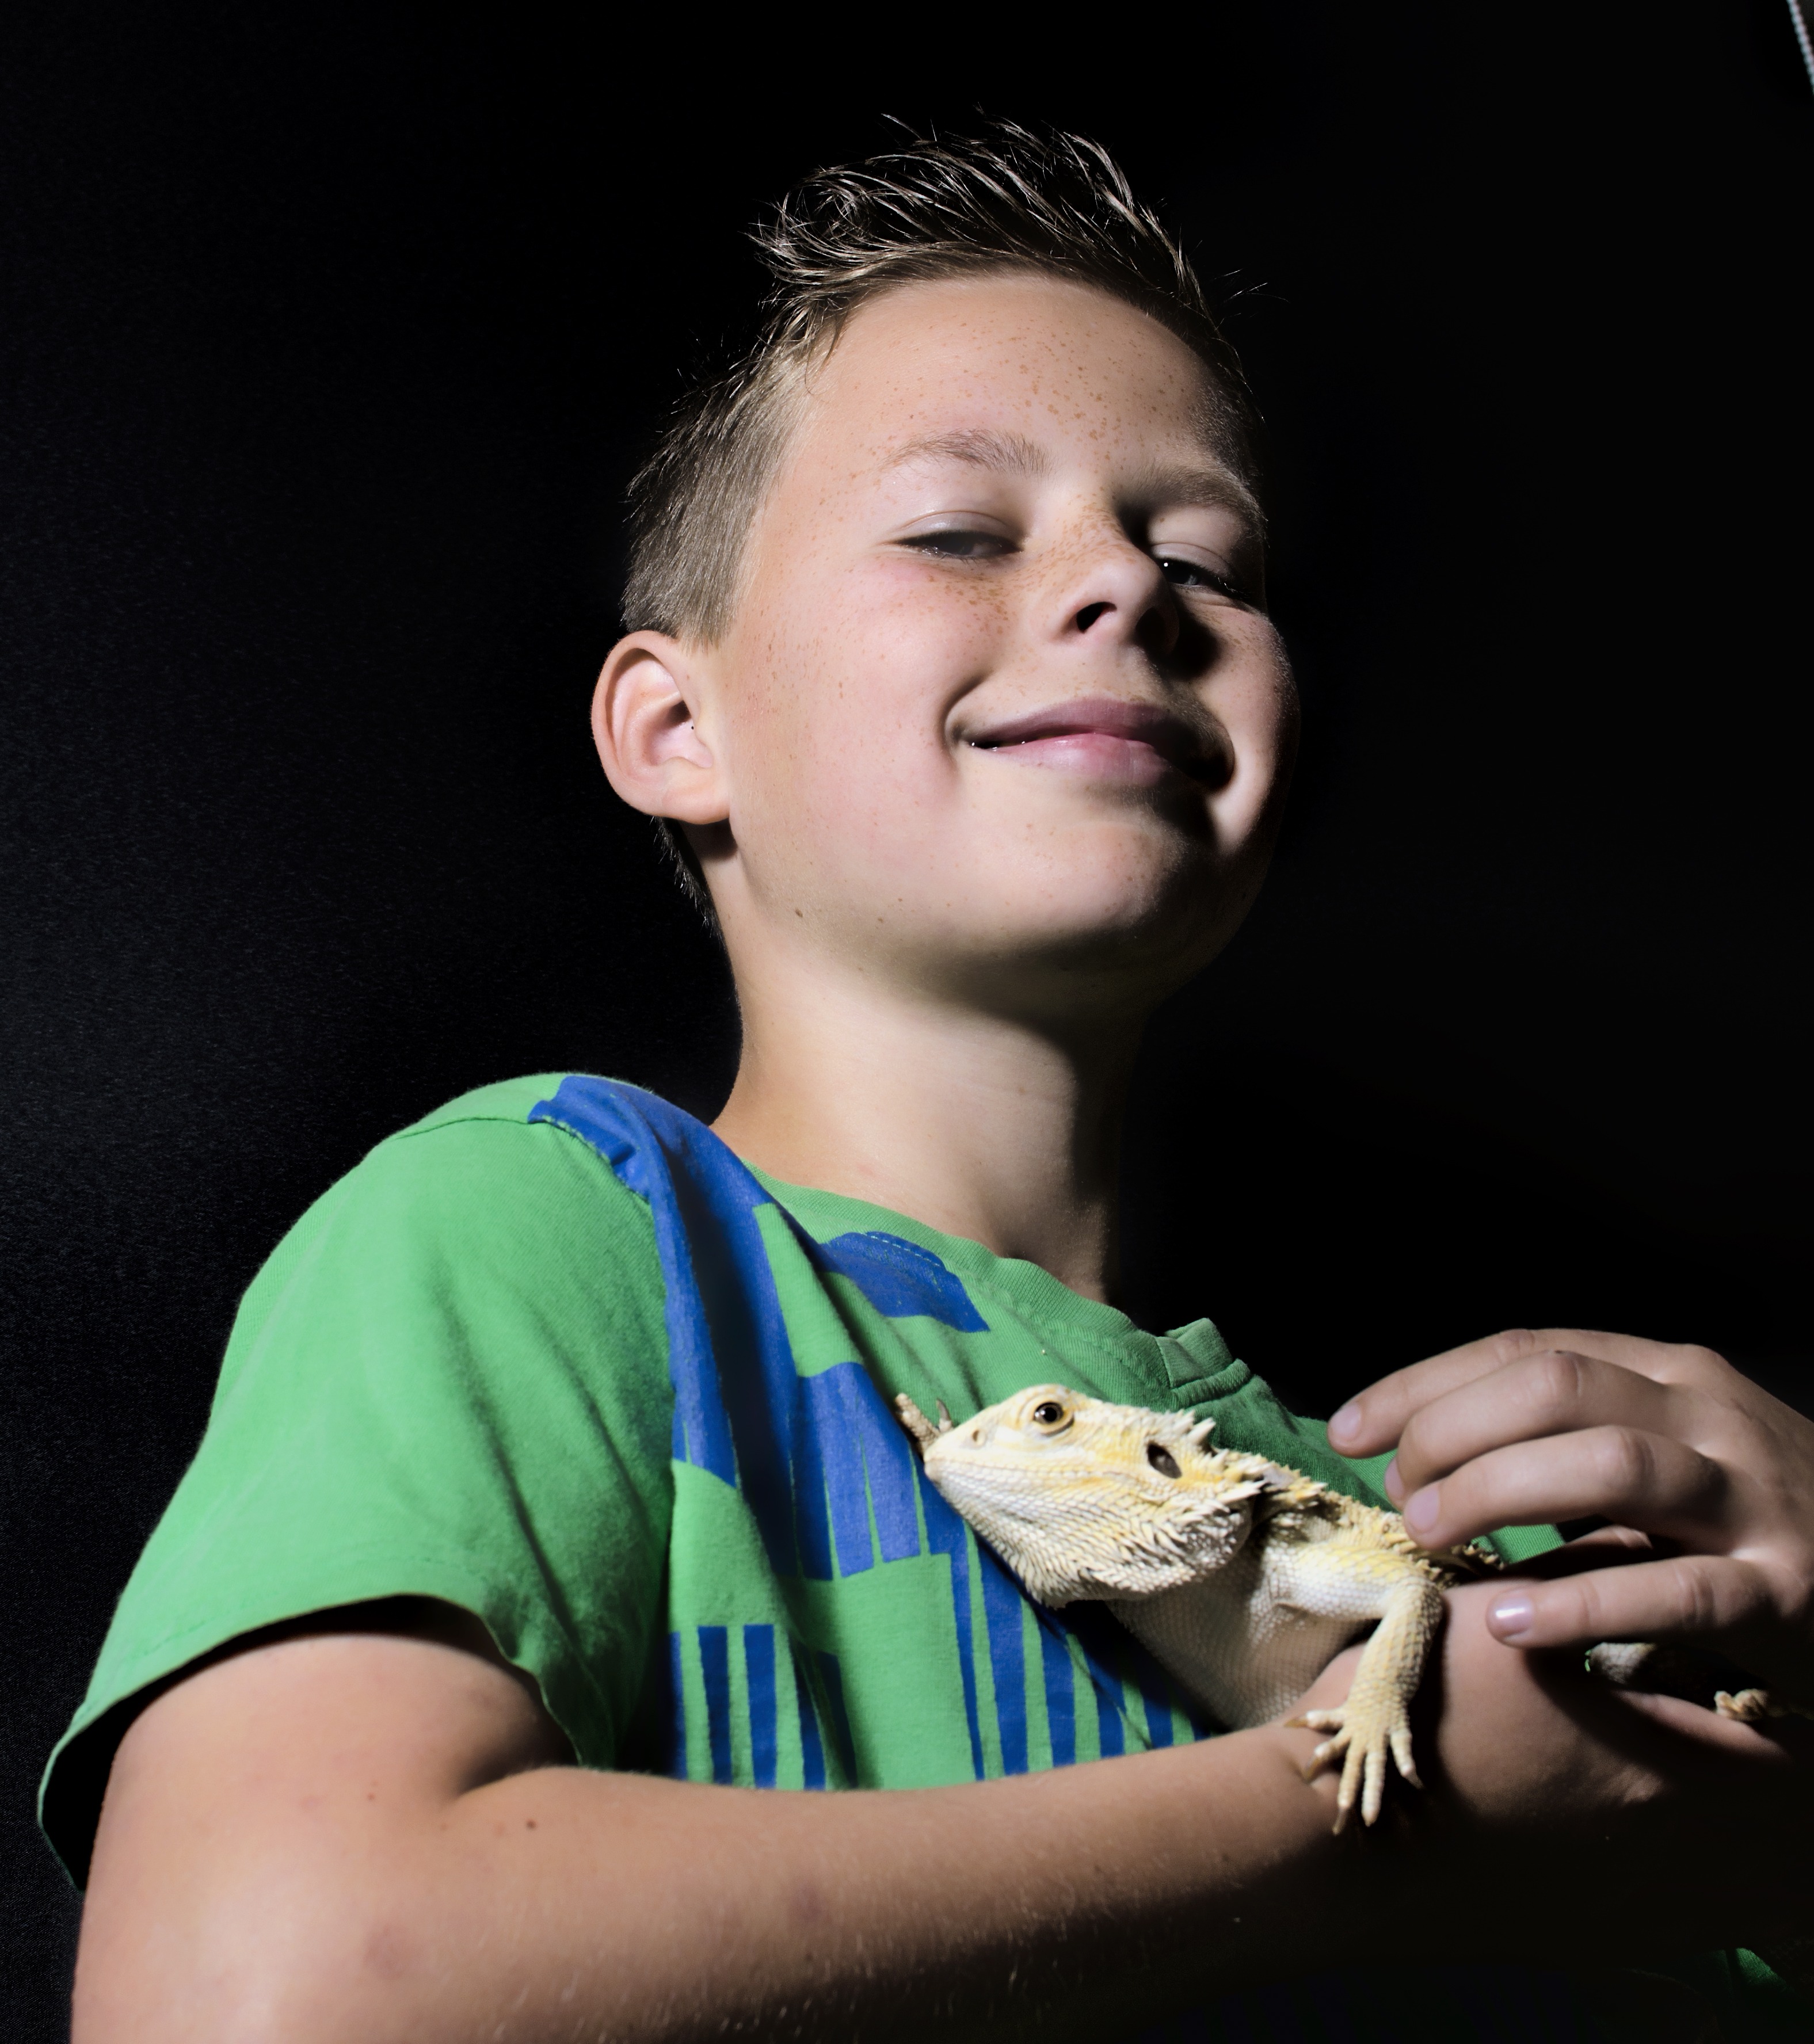
person, photography, boy, singer, pet, portrait, model, color, child, fashion, hairstyle, lizard, gecko, face, happy, infant, head, singing, beauty, photo shoot, portrait photography